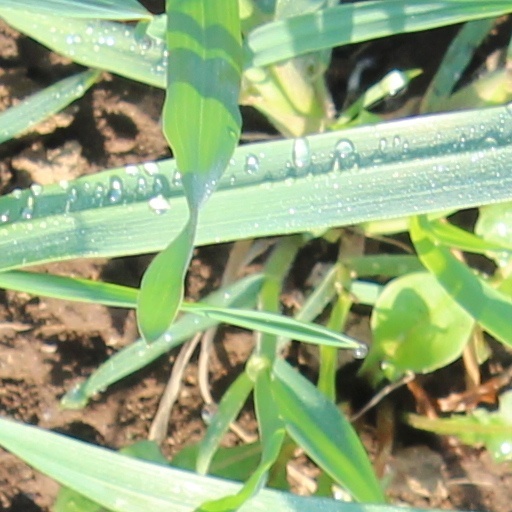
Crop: wheat